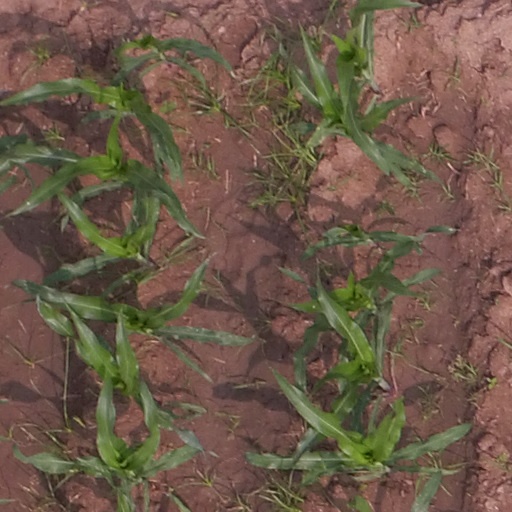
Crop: maize; corn